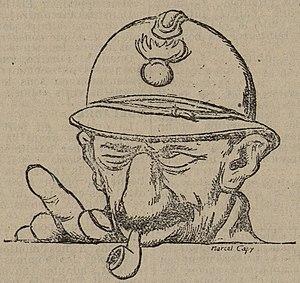
Portrait d'un poilu représenté avec son casque, sa pipe et sa moustache
Marcel Amable Louis Oscar Capy, né le 29 mars 1865 à Villejuif et mort le 30 décembre 1941 à Paris, est un dessinateur humoriste et caricaturiste français.